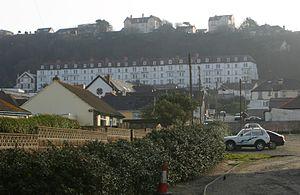
Westward Ho! est une ville balnéaire anglaise, située près de Bideford dans le Devon. L'A39 la relie aux villes de Barnstaple, Bideford et Bude. Westward Ho! se trouve à l'extrémité sud de Northam Burrows, et fait face à la baie de Bideford à l'ouest, à l'opposé de Saunton Sands et Braunton Burrows.